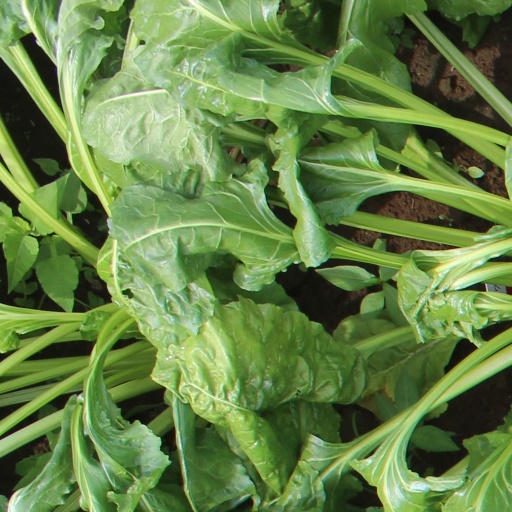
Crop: sugar beet